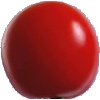
Label: Tomato 4